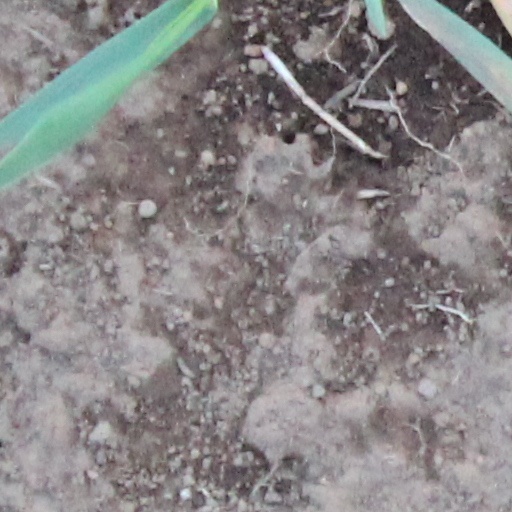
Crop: wheat